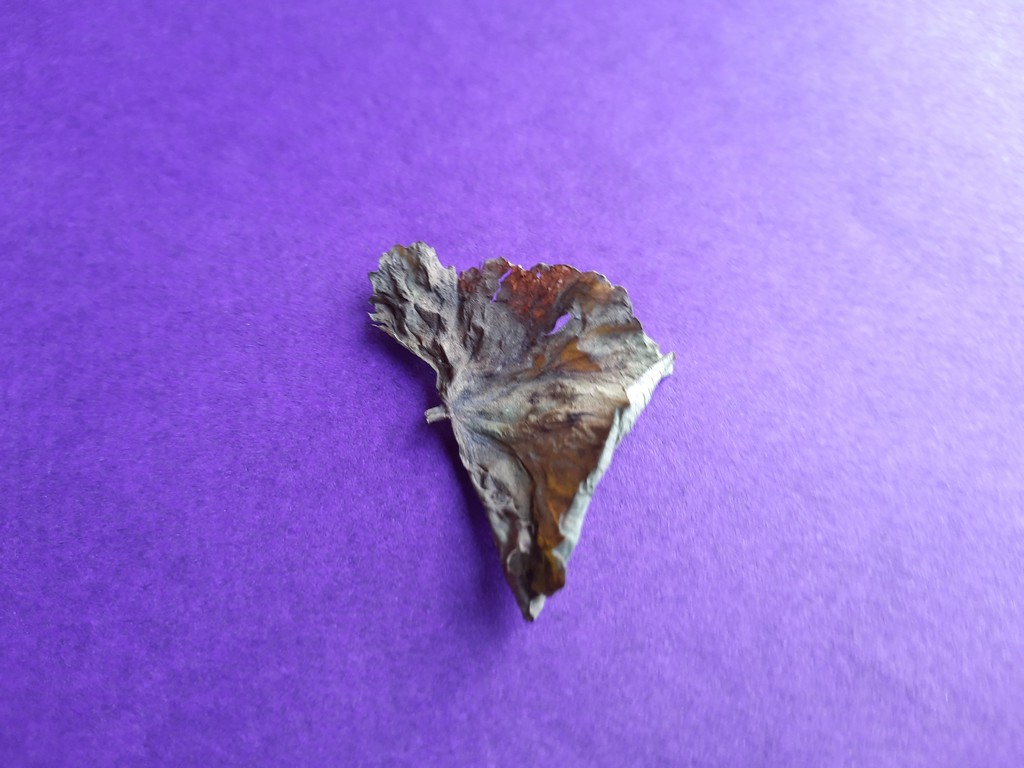
Label: Dried